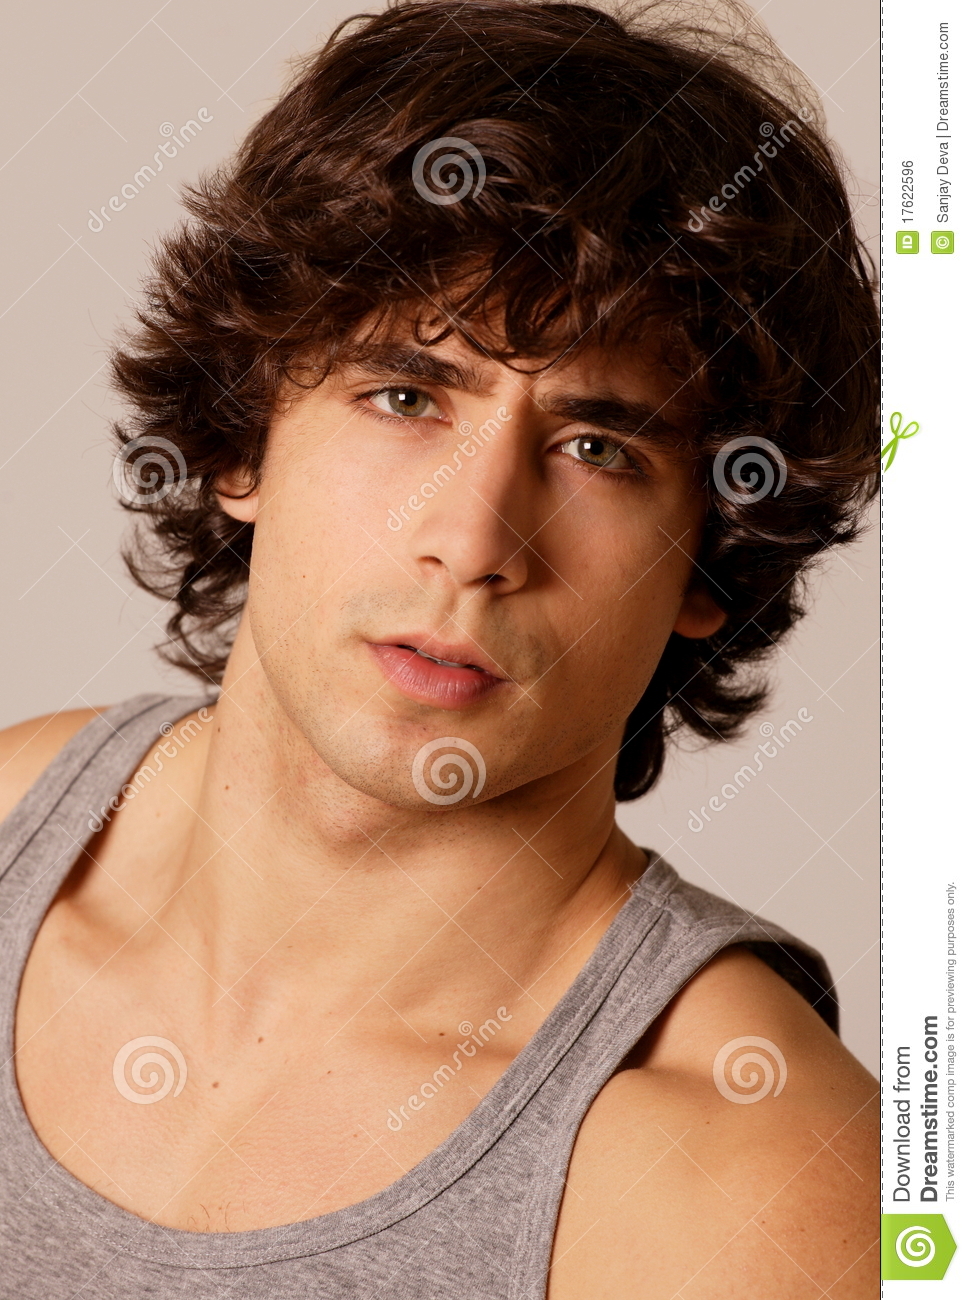
Portrait style: Real Portrait